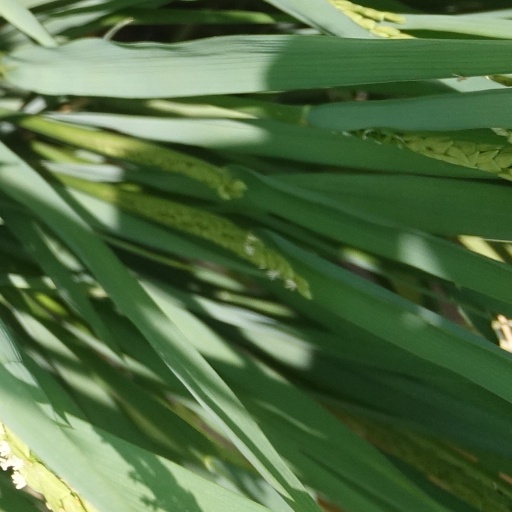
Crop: rice